Noel León

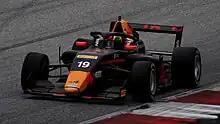
León racing in the 2022 Formula Regional European Championship at the Red Bull Ring.

León made his first step into European single-seaters in 2022, racing in the Formula Regional European Championship with Arden Motorsport. He wouldn't score points at the opening two rounds in Monza and Imola, however this would change at Monaco, where he managed to obtain tenth place in the first race and ninth place in the second, scoring his first points. However, these were the only points he scored during a difficult season, and he finished 23rd in the standings.